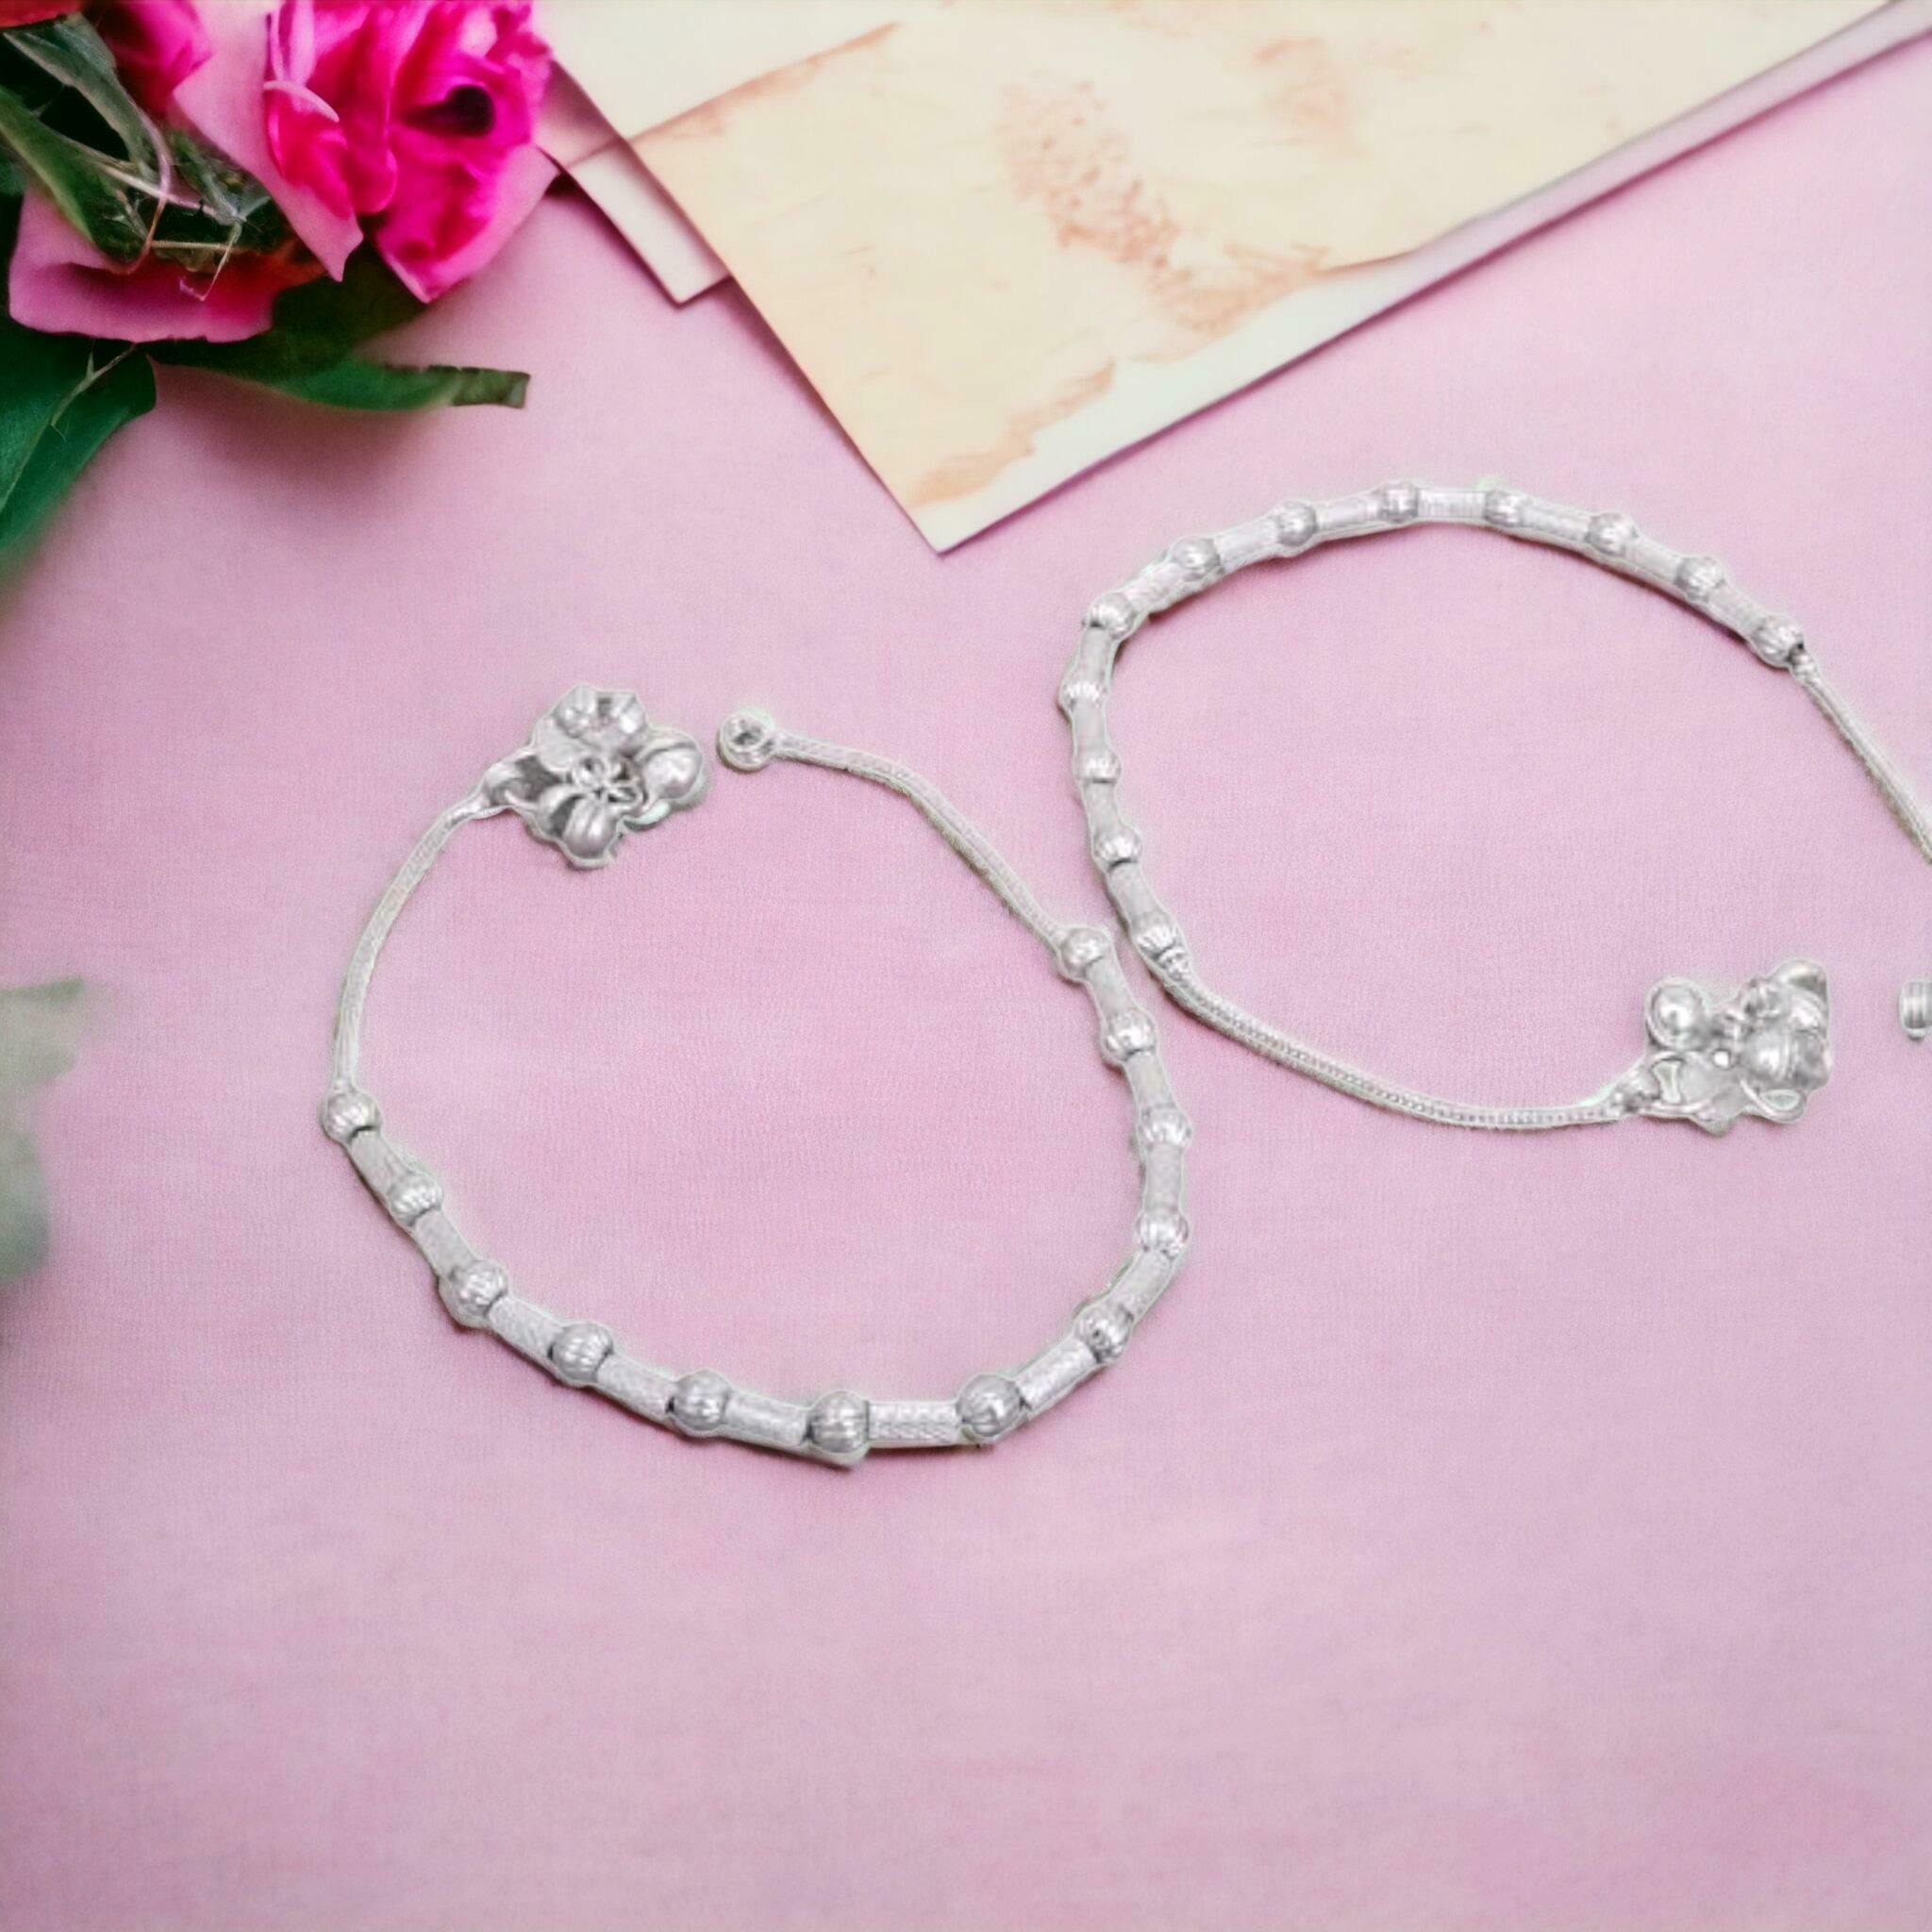
BR Ornaments Allure Charming Women Anklets & Toe Rings Alloy Anklet (Pack of 2)
Type: Anklet
Brand: BR Ornaments
Price: Rs. 199
 This silver anklet looks good with all indian outfitsor traditional outfits suitable girls and women of all ages. grab this pair of anklets, you will feel stylish ankle and shining silver anklet will make beautiful, you must buy the sns traders anklets you will never go wrong with the latest design, fancy anklets in silver jewellery.